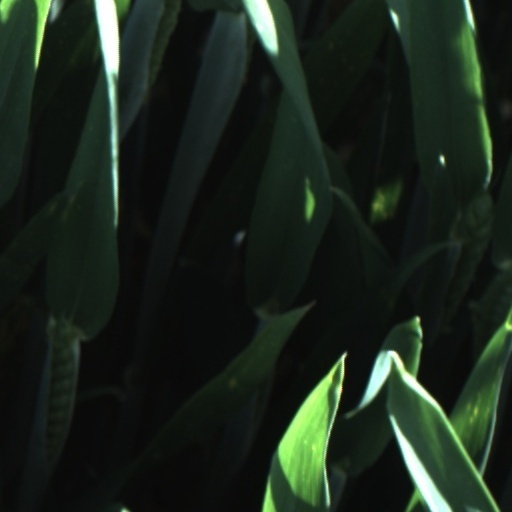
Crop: wheat